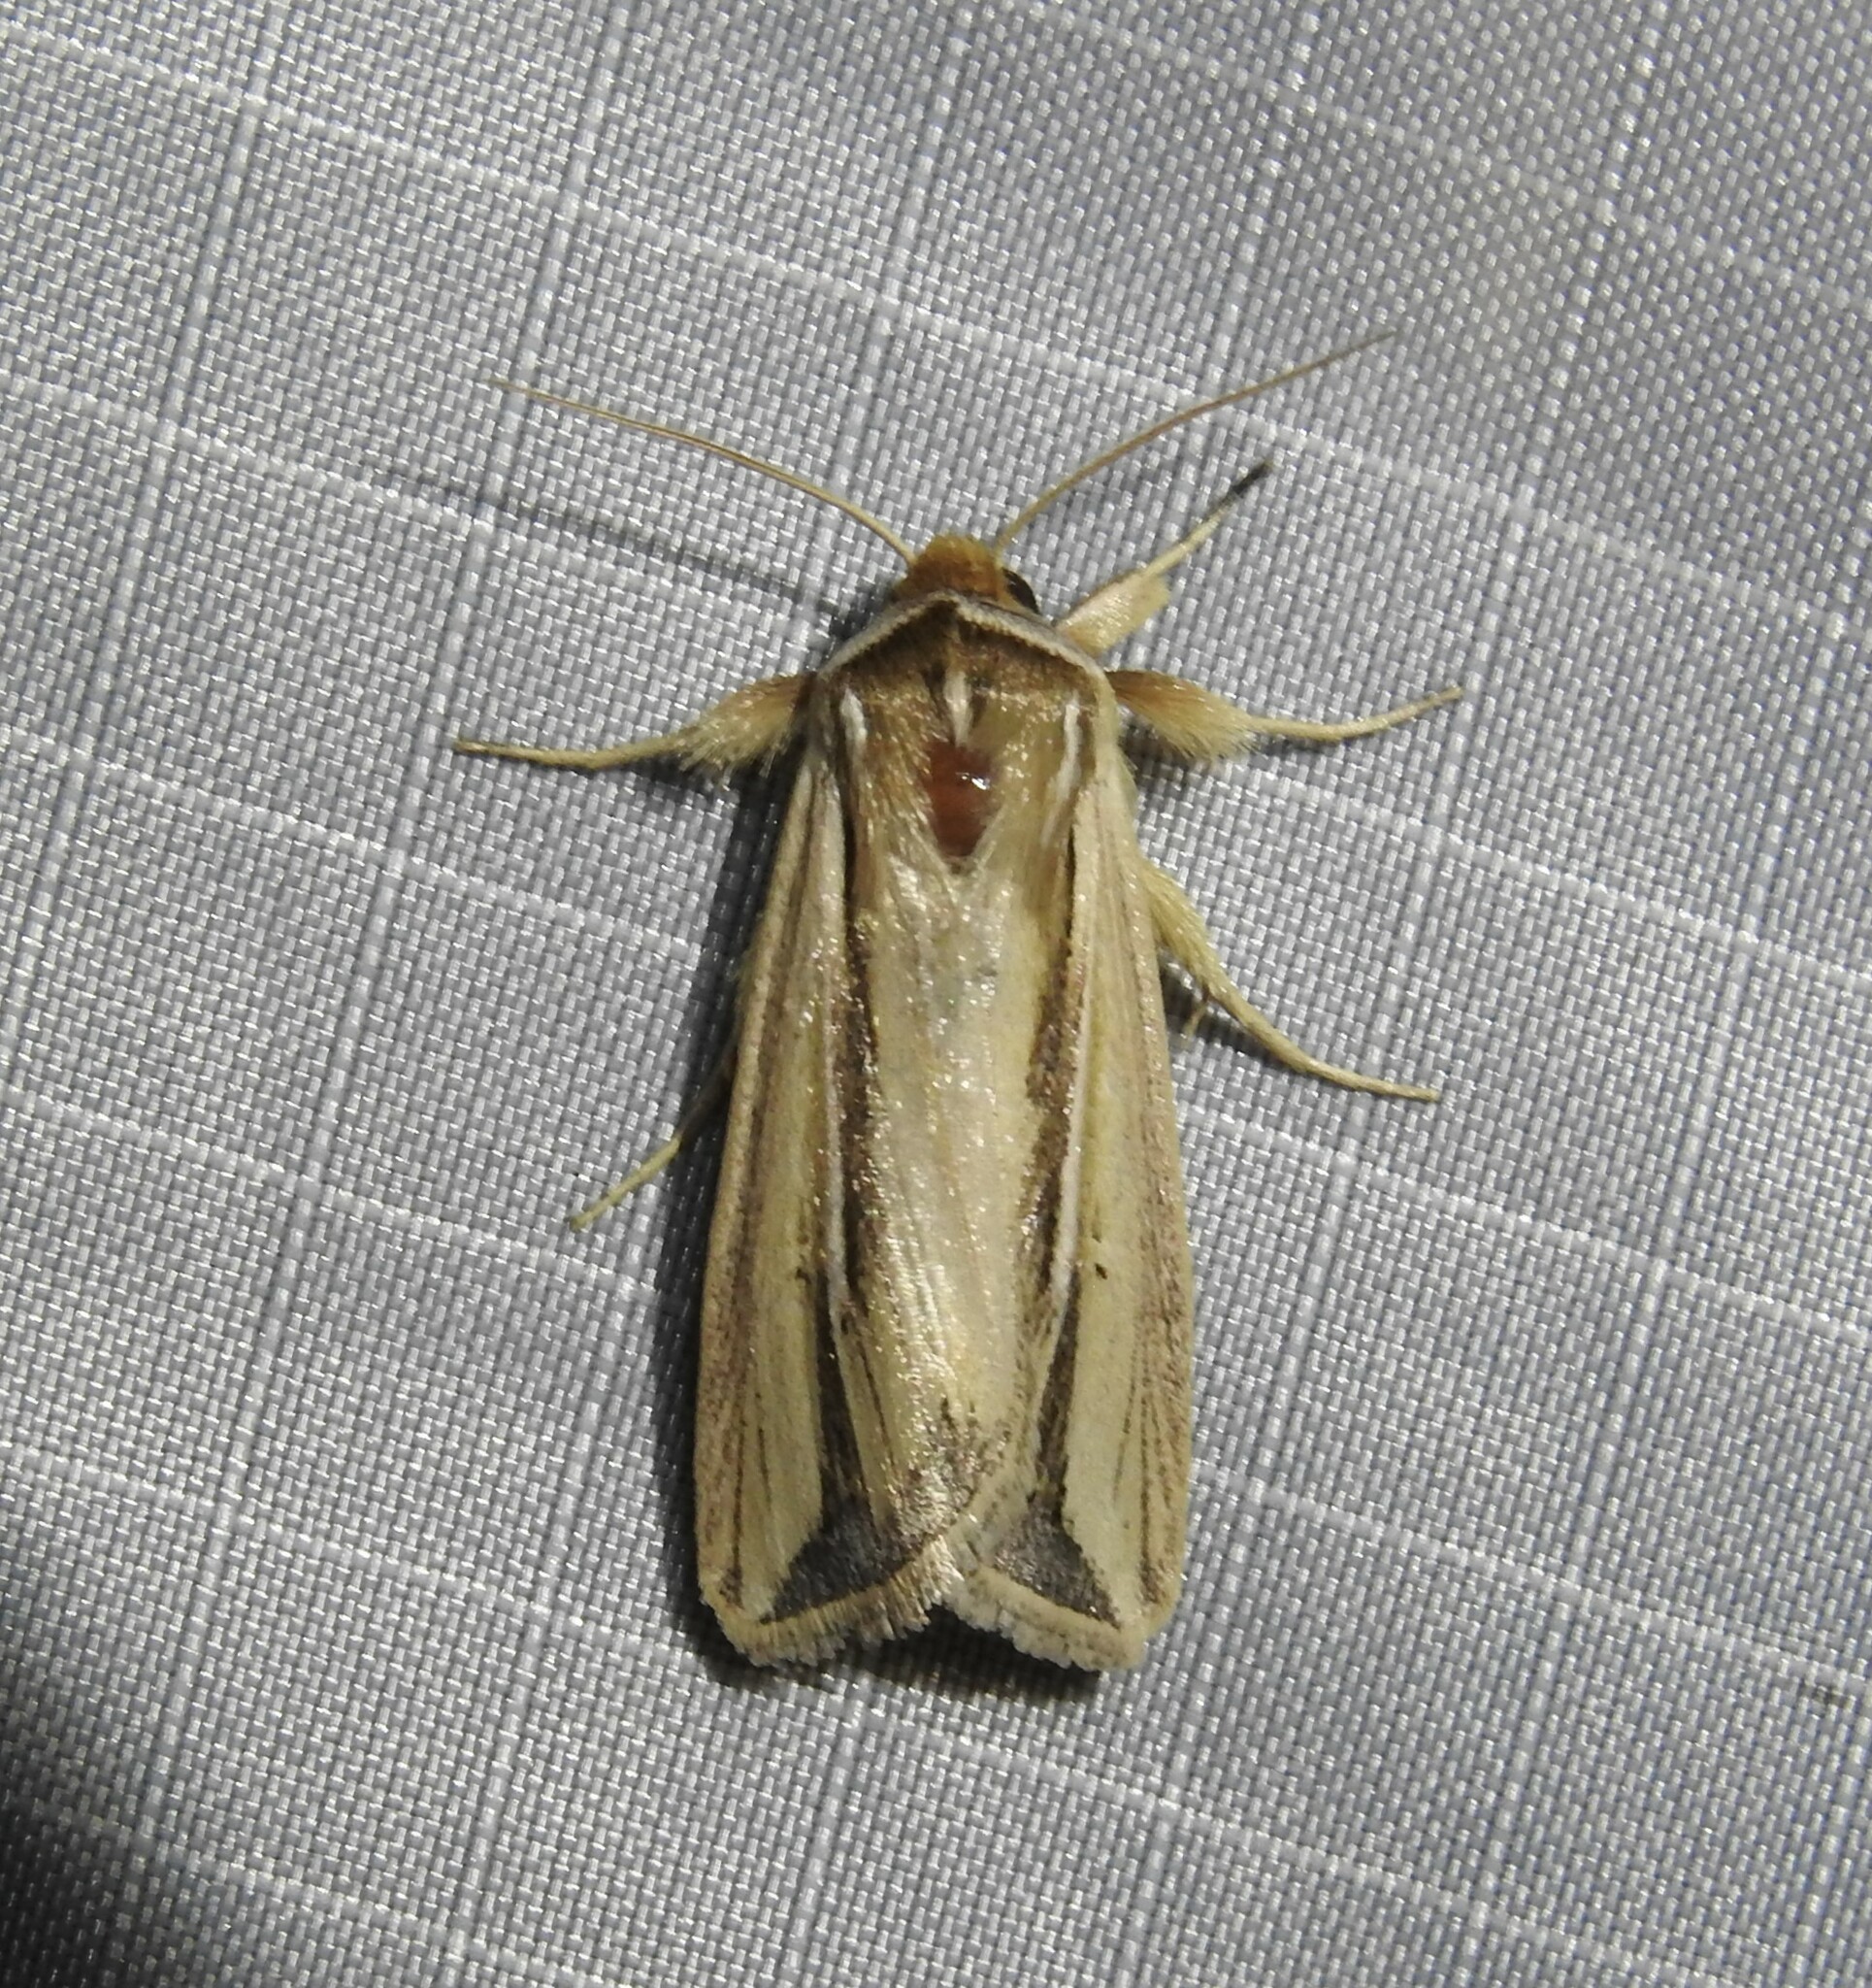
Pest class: wheathead_armyworm_Dargida_diffusa